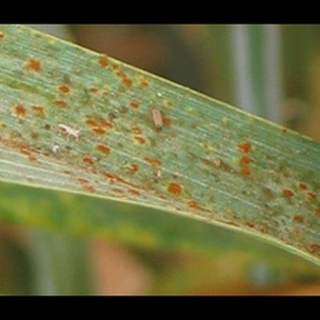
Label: wheat_brown_rust